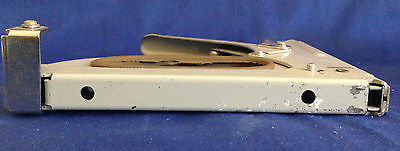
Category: stapler